Kigali

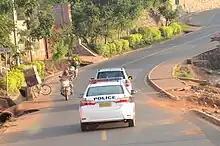
View of a police car following another car on a street.

In common with the rest of the country, policing in Kigali is provided by the Rwanda National Police (RNP). The city falls within RNP's central division, which is headed as of 2020 by Assistant Commissioner of Police Felly Rutagerura Bahizi. The United States government's Overseas Security Advisory Council (OSAC) praises the RNP's professionalism, but notes that it lacks specialist skills in dealing with policing tasks such as investigation, counter-terrorism, bomb disposal, and forensics. OSAC also notes that the RNP has limited resources on the ground, stating that police are often "unable to respond to an emergency call in a timely manner", and that police patrols are more focused on terrorism than crime.